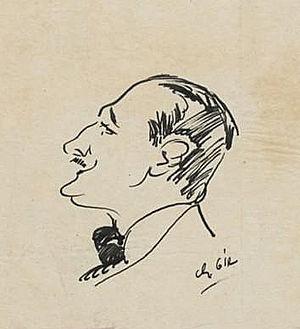
Le théâtre Femina est une ancienne salle de spectacle parisienne située 90 avenue des Champs-Élysées dans le 8ᵉ arrondissement.